Krusty's Fun House

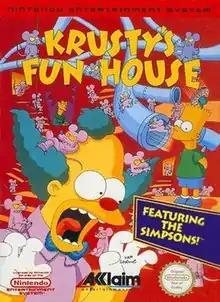
North American NES box art

Krusty's Fun House is a puzzle video game based on the animated sitcom "The Simpsons".